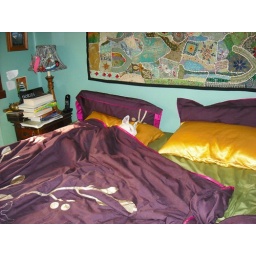
A dog in my bed